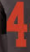
Number: 4